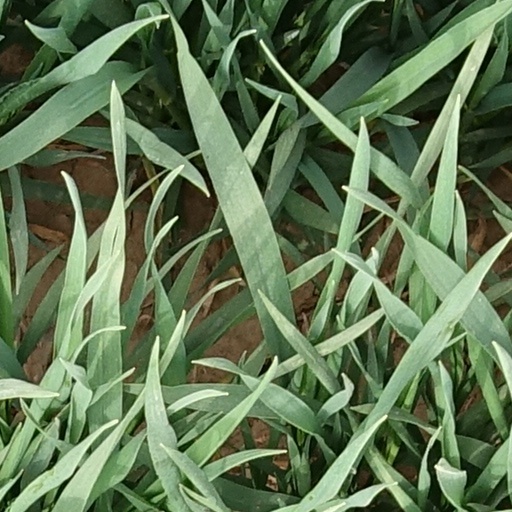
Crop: wheat